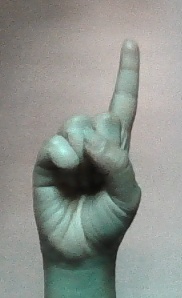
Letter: bb